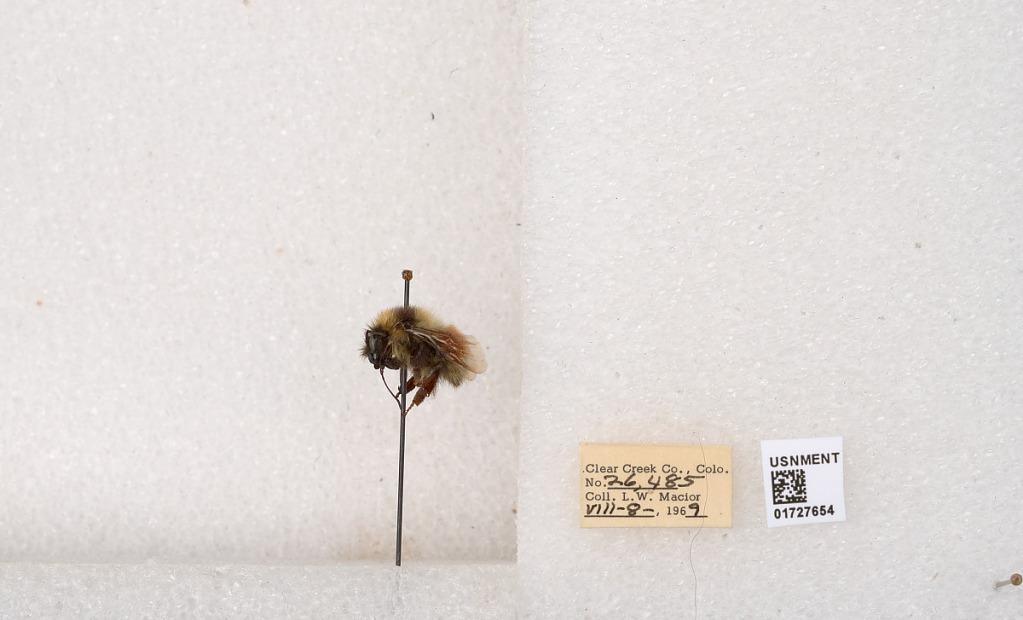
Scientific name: Bombus (Pyrobombus) sylvicola Kirby
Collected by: L. Macior
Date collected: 1969-8-8
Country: United States
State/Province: Colorado
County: Clear Creek
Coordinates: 39.7006, -105.694